Ghost station

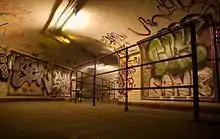
, a ghost station in the

A ghost station is a closed or never opened train station through which revenue-service passenger trains (especially rapid transit trains) pass but at which they do not stop. The term is also sometimes used for any unused underground station or any unused station, whether or not trains pass through them. In Germany, a station that has been built in the course of constructing something else as a so-called "" (roughly: construction pre-effort) is referred to as a "ghost station", despite the different purpose and origin of the terms. Some English-language publications also refer to "pre-built" stations or parts thereof that have yet to see service as "ghost stations".